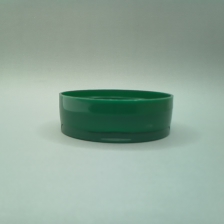
Color: green
Cap type: dual flip-top cap